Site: brandenburg
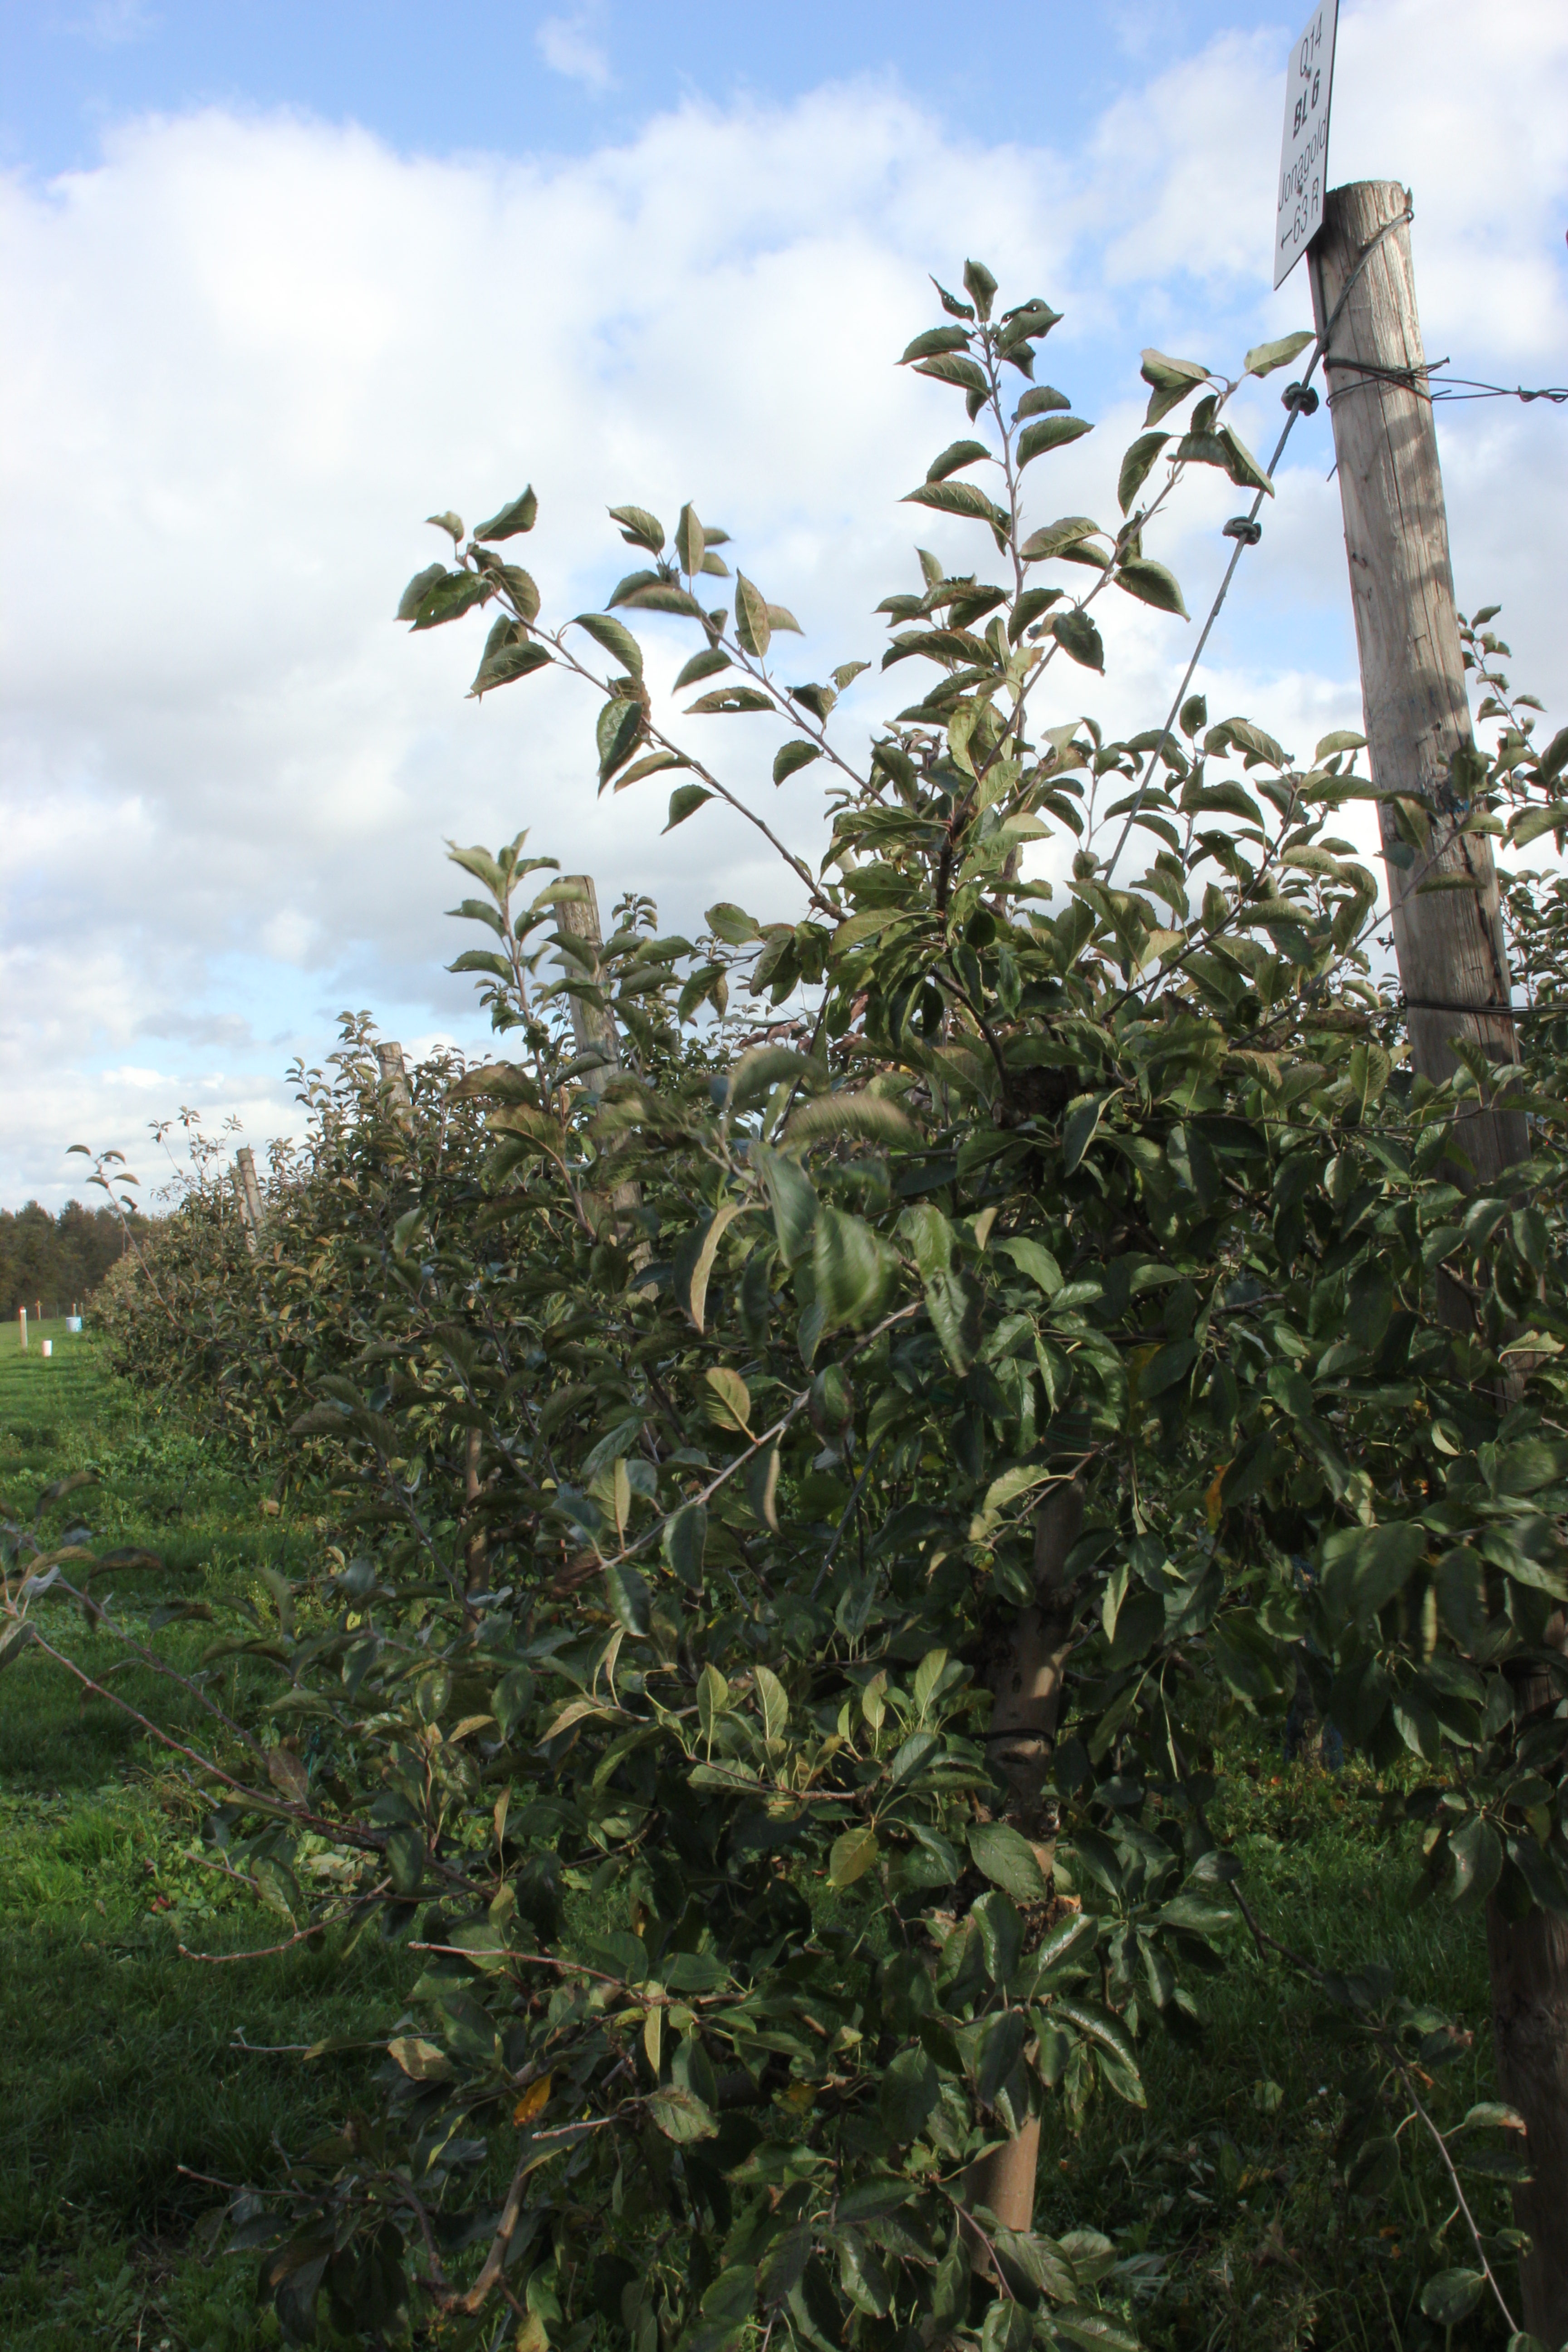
Growth stage (BBCH 91): Senescence, beginning of dormancy